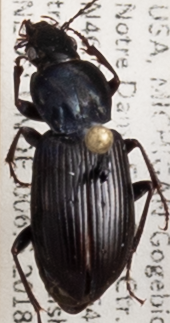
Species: Pterostichus mutus
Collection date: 2018-05-30
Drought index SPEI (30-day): -1.45
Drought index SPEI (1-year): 0.39
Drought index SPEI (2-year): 2.09